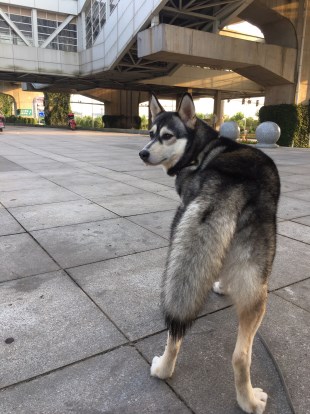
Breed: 1160-n000003-Siberian_husky